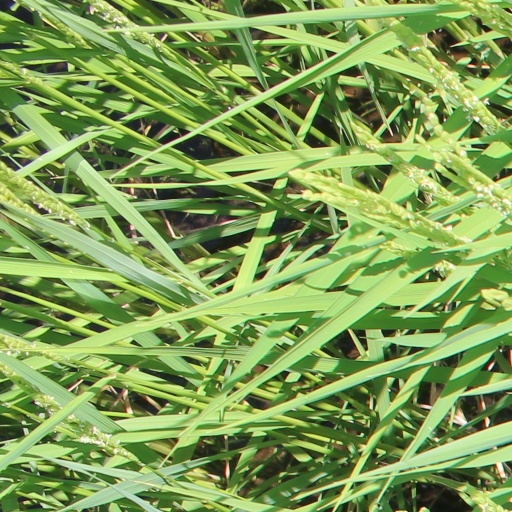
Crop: rice